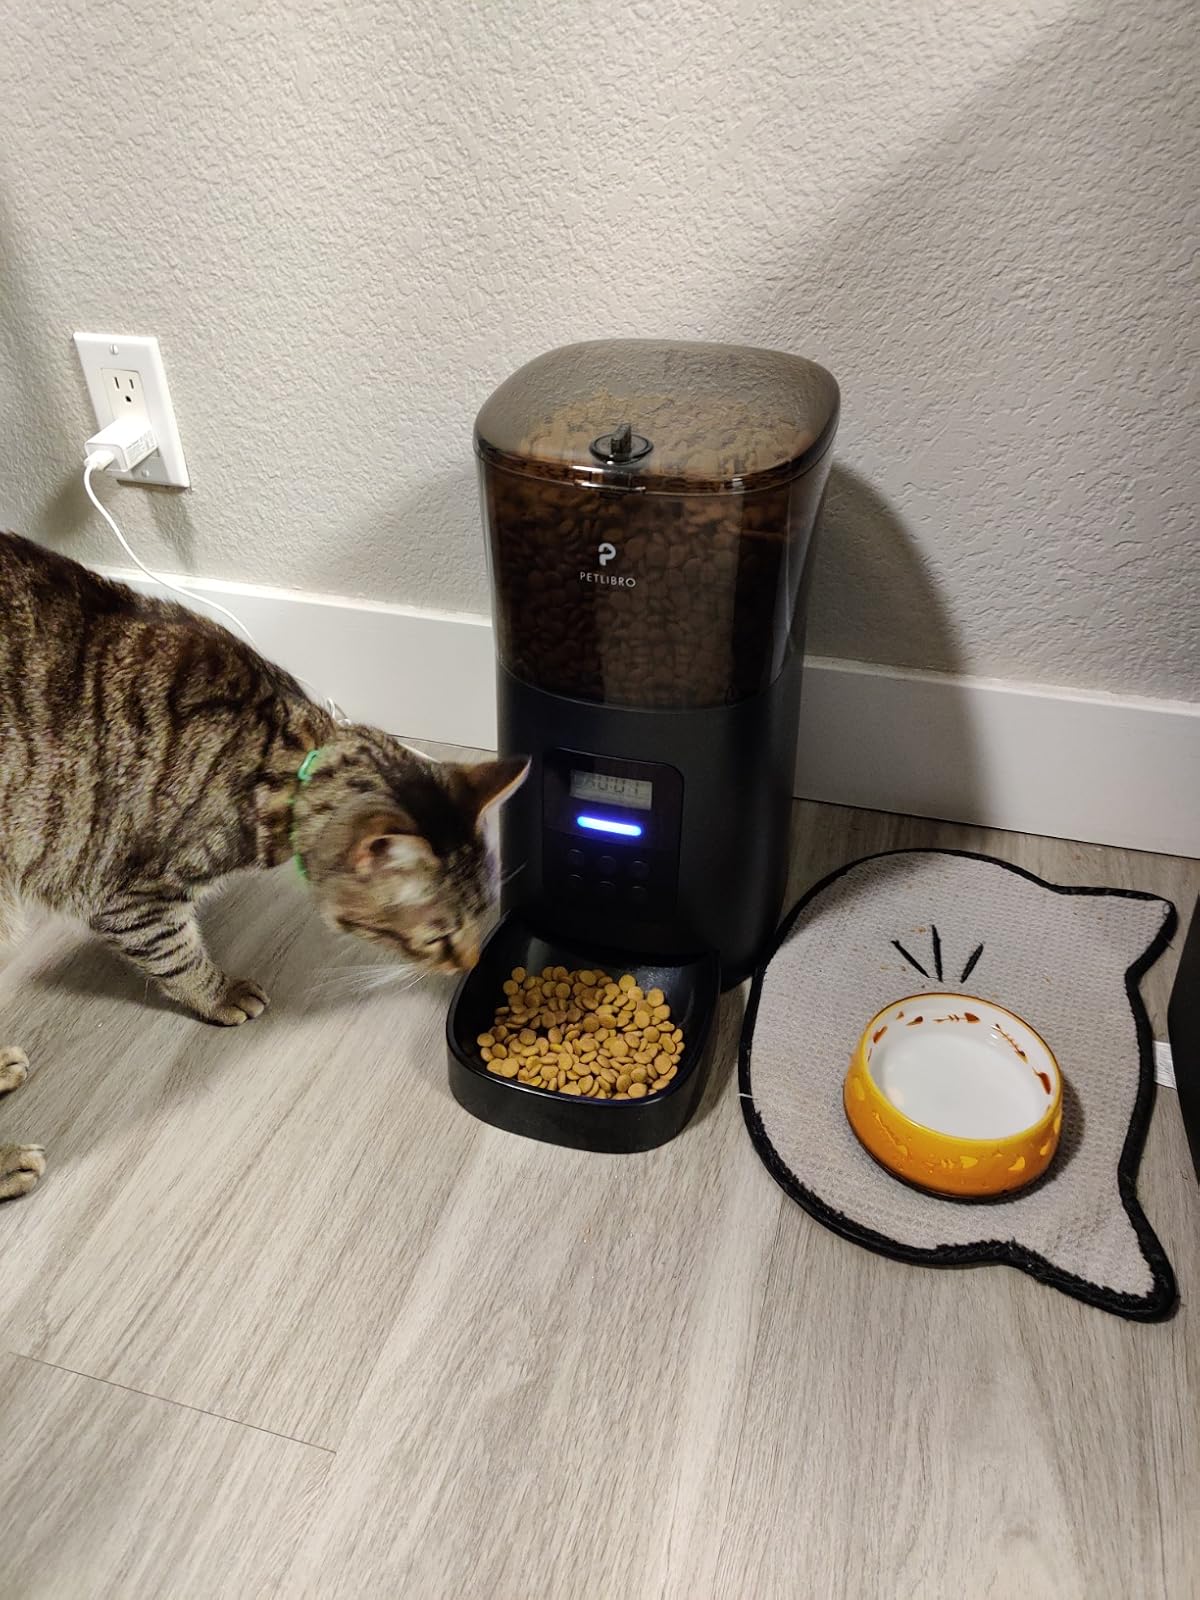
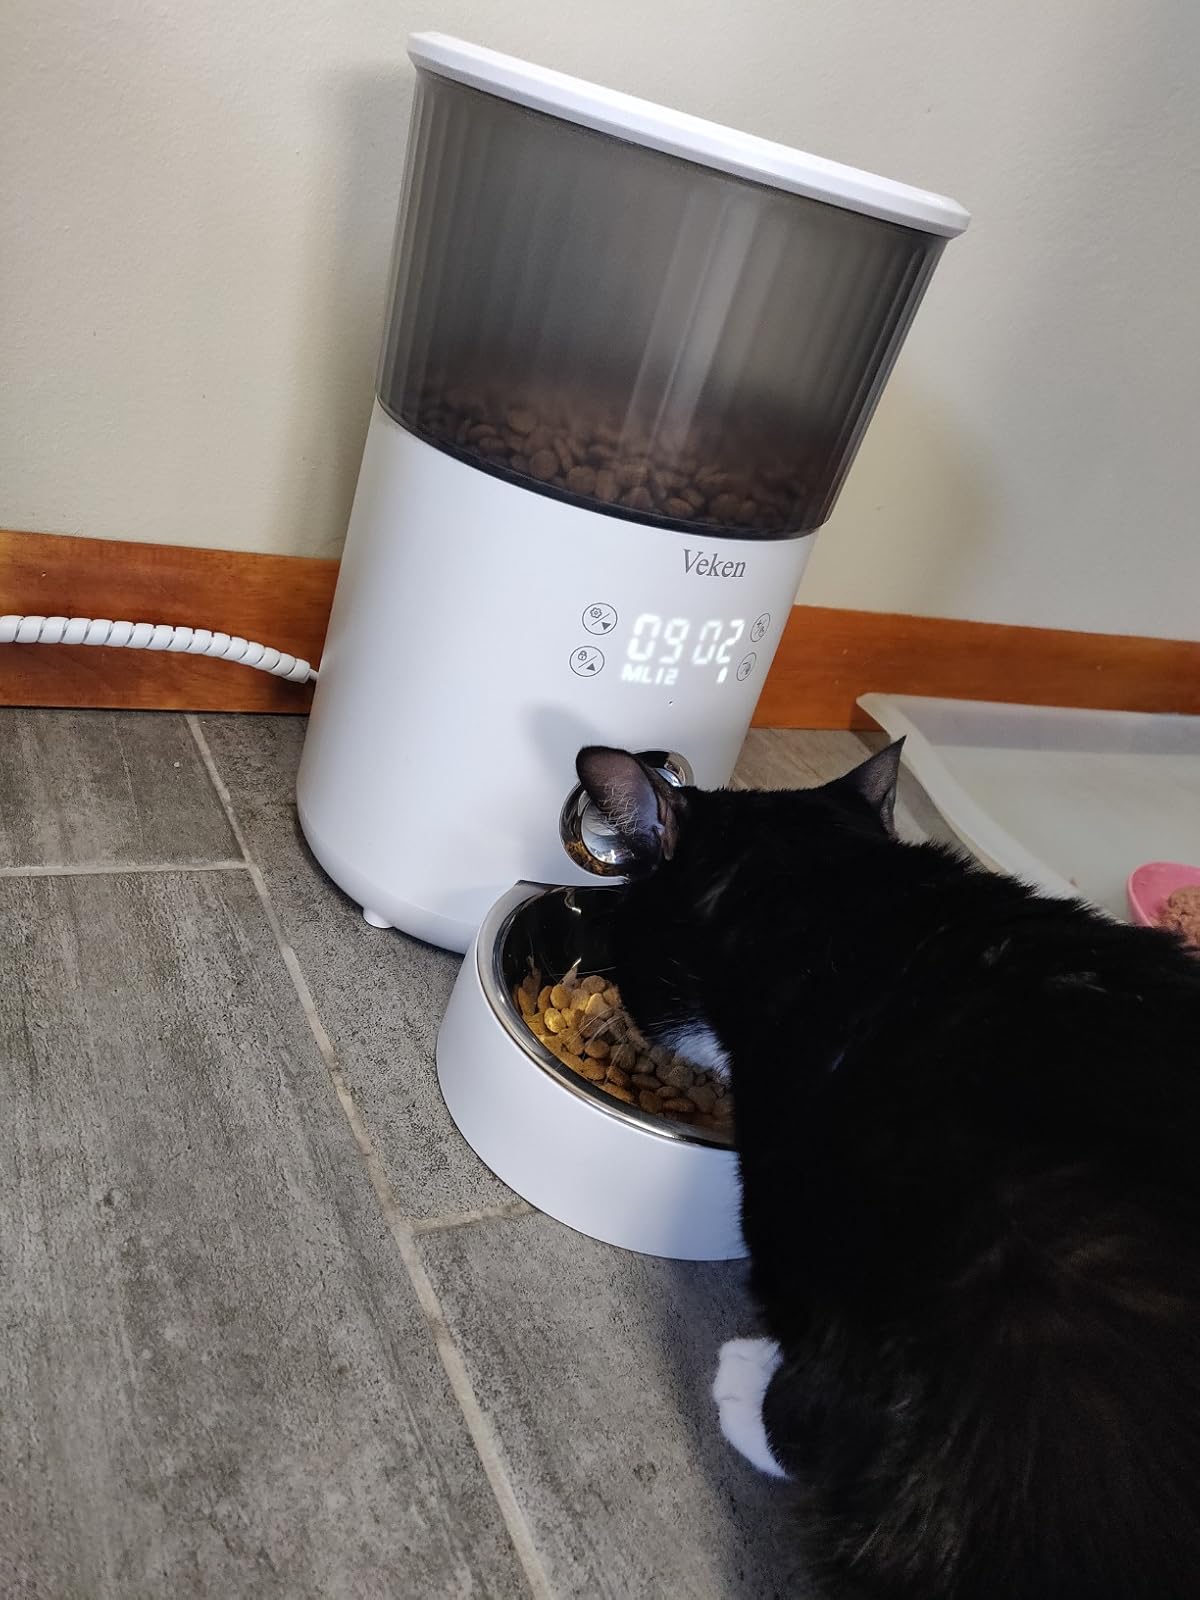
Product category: items_feeder
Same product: no